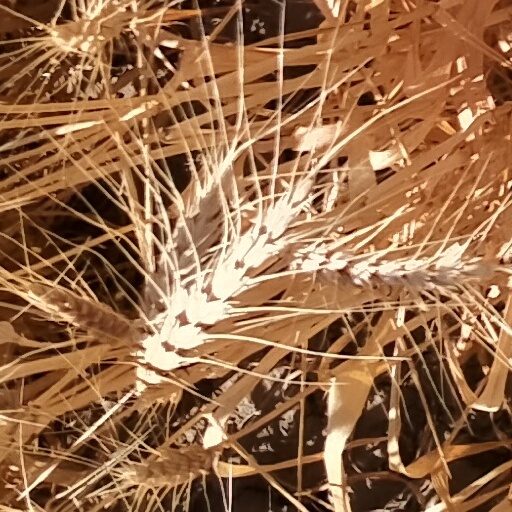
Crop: wheat